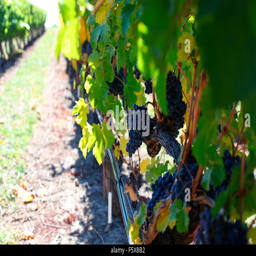
grapes on the vine at a vineyard